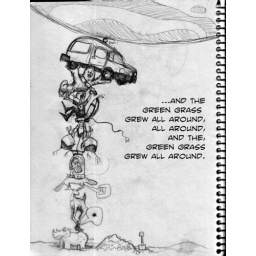
And the green grass grew all around